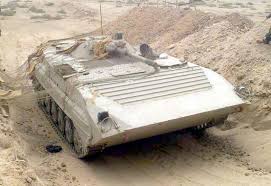
Label: BMP